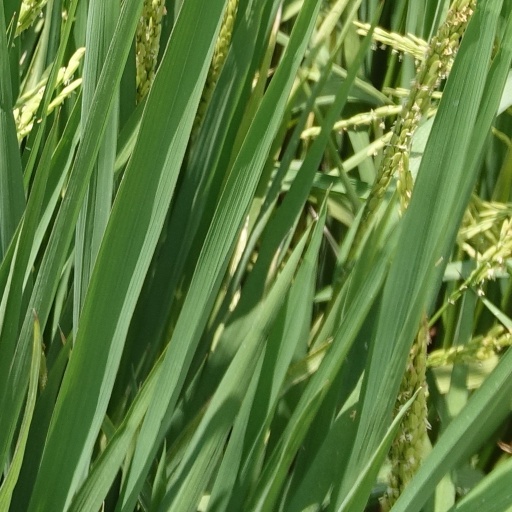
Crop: rice